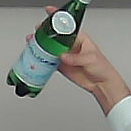
Product: sanpellegrino_water